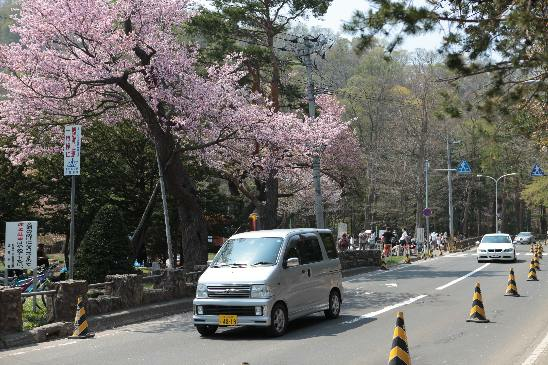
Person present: No